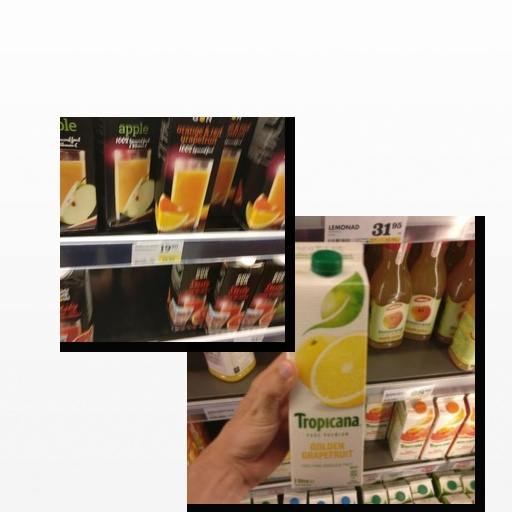
Food items: orange_red_grapefruit_juice, golden_grapefruit_juice